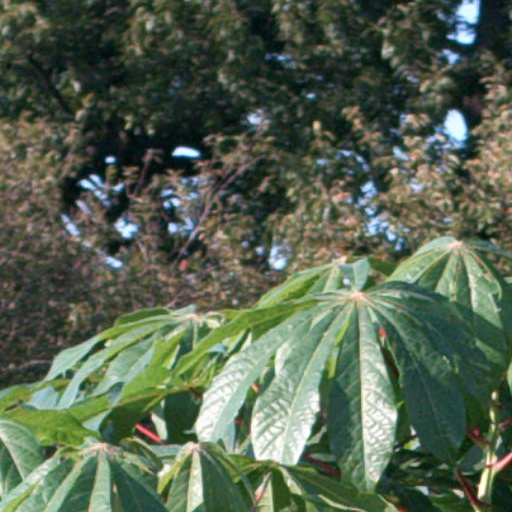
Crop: cassava